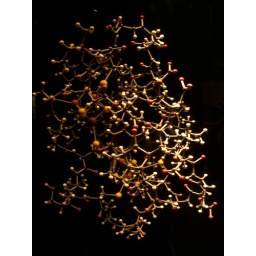
it was the closest building near the train station